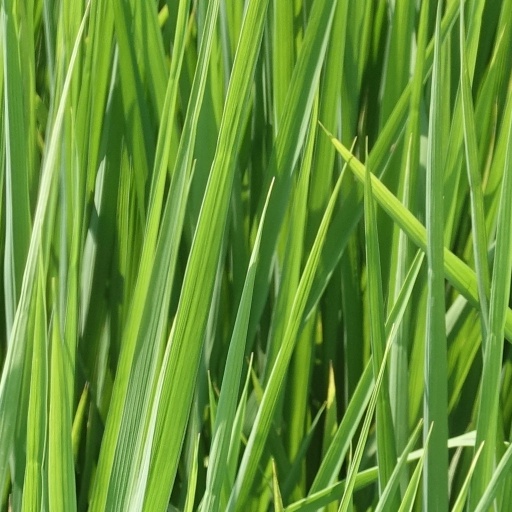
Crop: rice